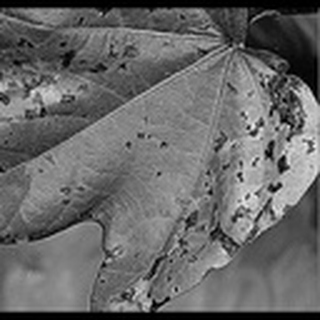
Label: cotton_bacterial_blight